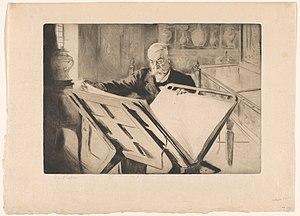
Henry Gerbault né le 24 juin 1863 à Châtenay-Malabry et mort le 19 octobre 1930 à Roscoff, est un peintre, illustrateur, affichiste et dramaturge français.